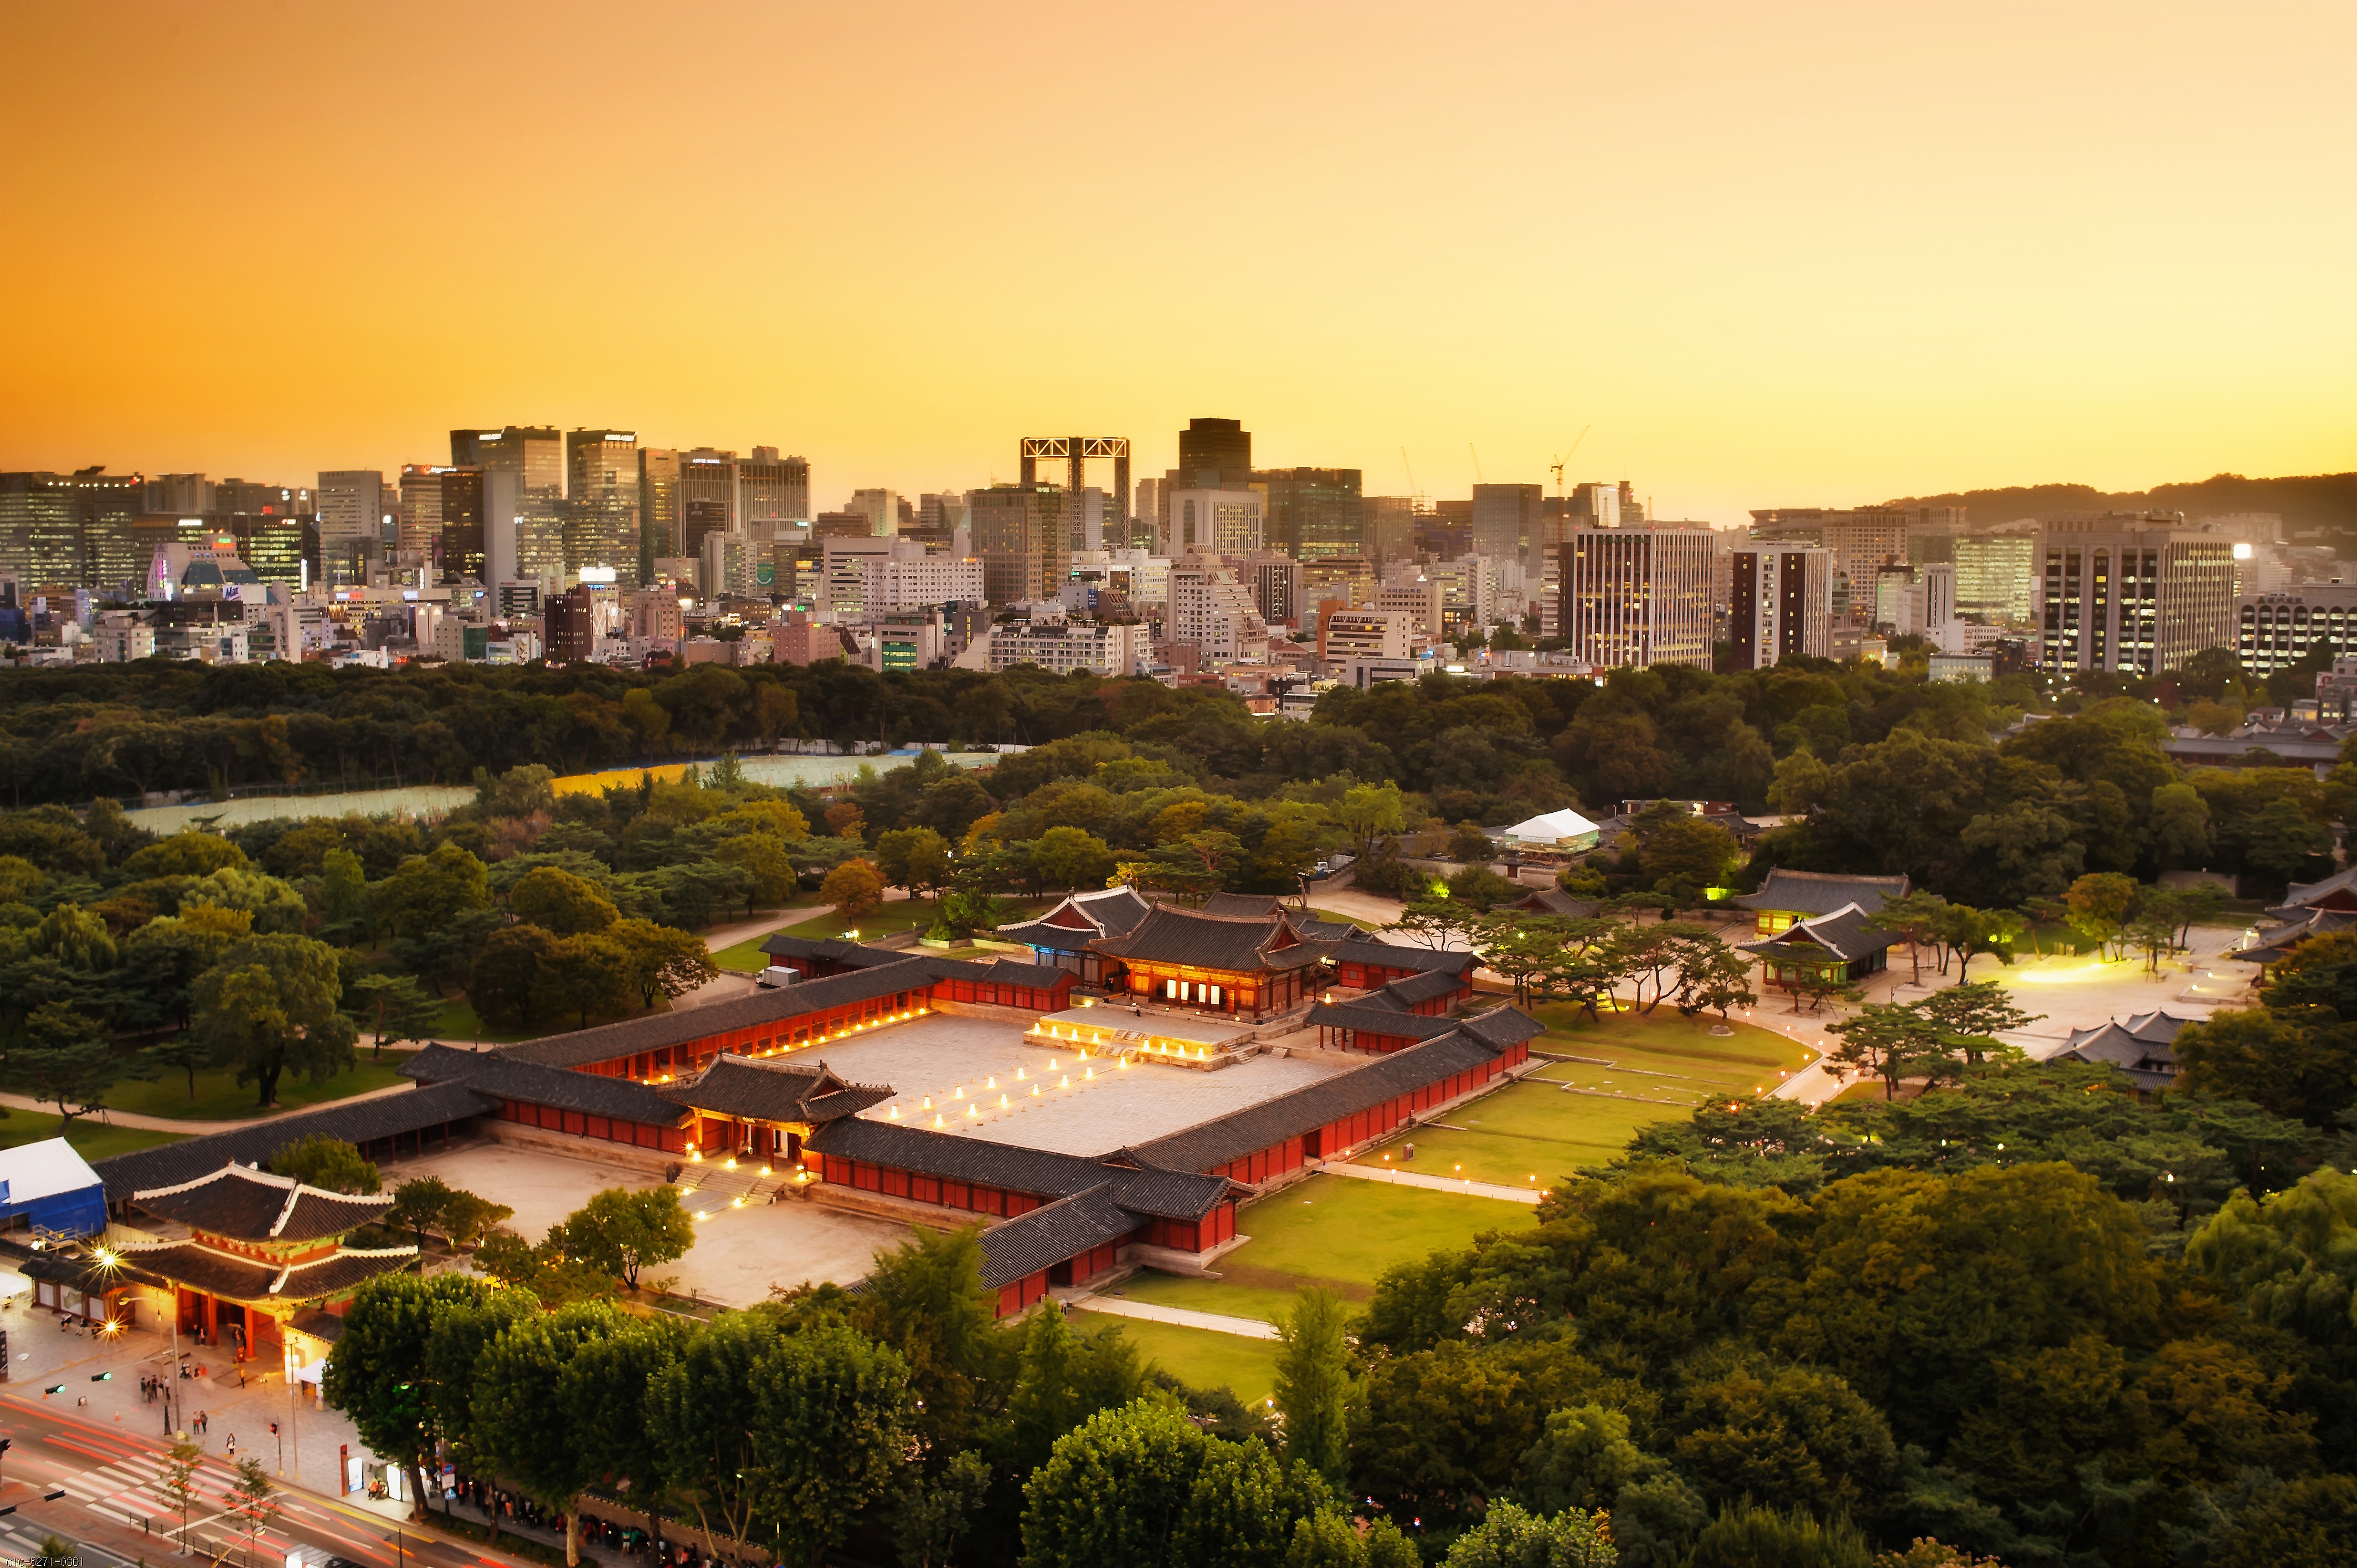
structure, sunset, skyline, city, cityscape, panorama, downtown, evening, plaza, landmark, stadium, night view, neighbourhood, aerial photography, urban area, residential area, human settlement, sport venue, changgyeonggung